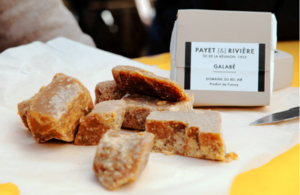
Le Galabé proposé par Payet [&amp
Le galabé est un sucre de canne complet originaire de l’île de La Réunion. Naturel, non raffiné et issu de la première pression de la canne, il est le fruit d'une préparation artisanale du jus de canne, qui suit les principes d'une méthode de fabrication réunionnaise traditionnelle. Le galabé est conçu sans additifs, sans colorants et sans conservateurs, et offre un apport nutritionnel riche en minéraux et oligo-éléments. Ce sucre de canne brut, mordoré et cireux, développe un bouquet aromatique complexe. Sa texture mielleuse et sa longueur en bouche complètent ses caractéristiques gustatives originales.